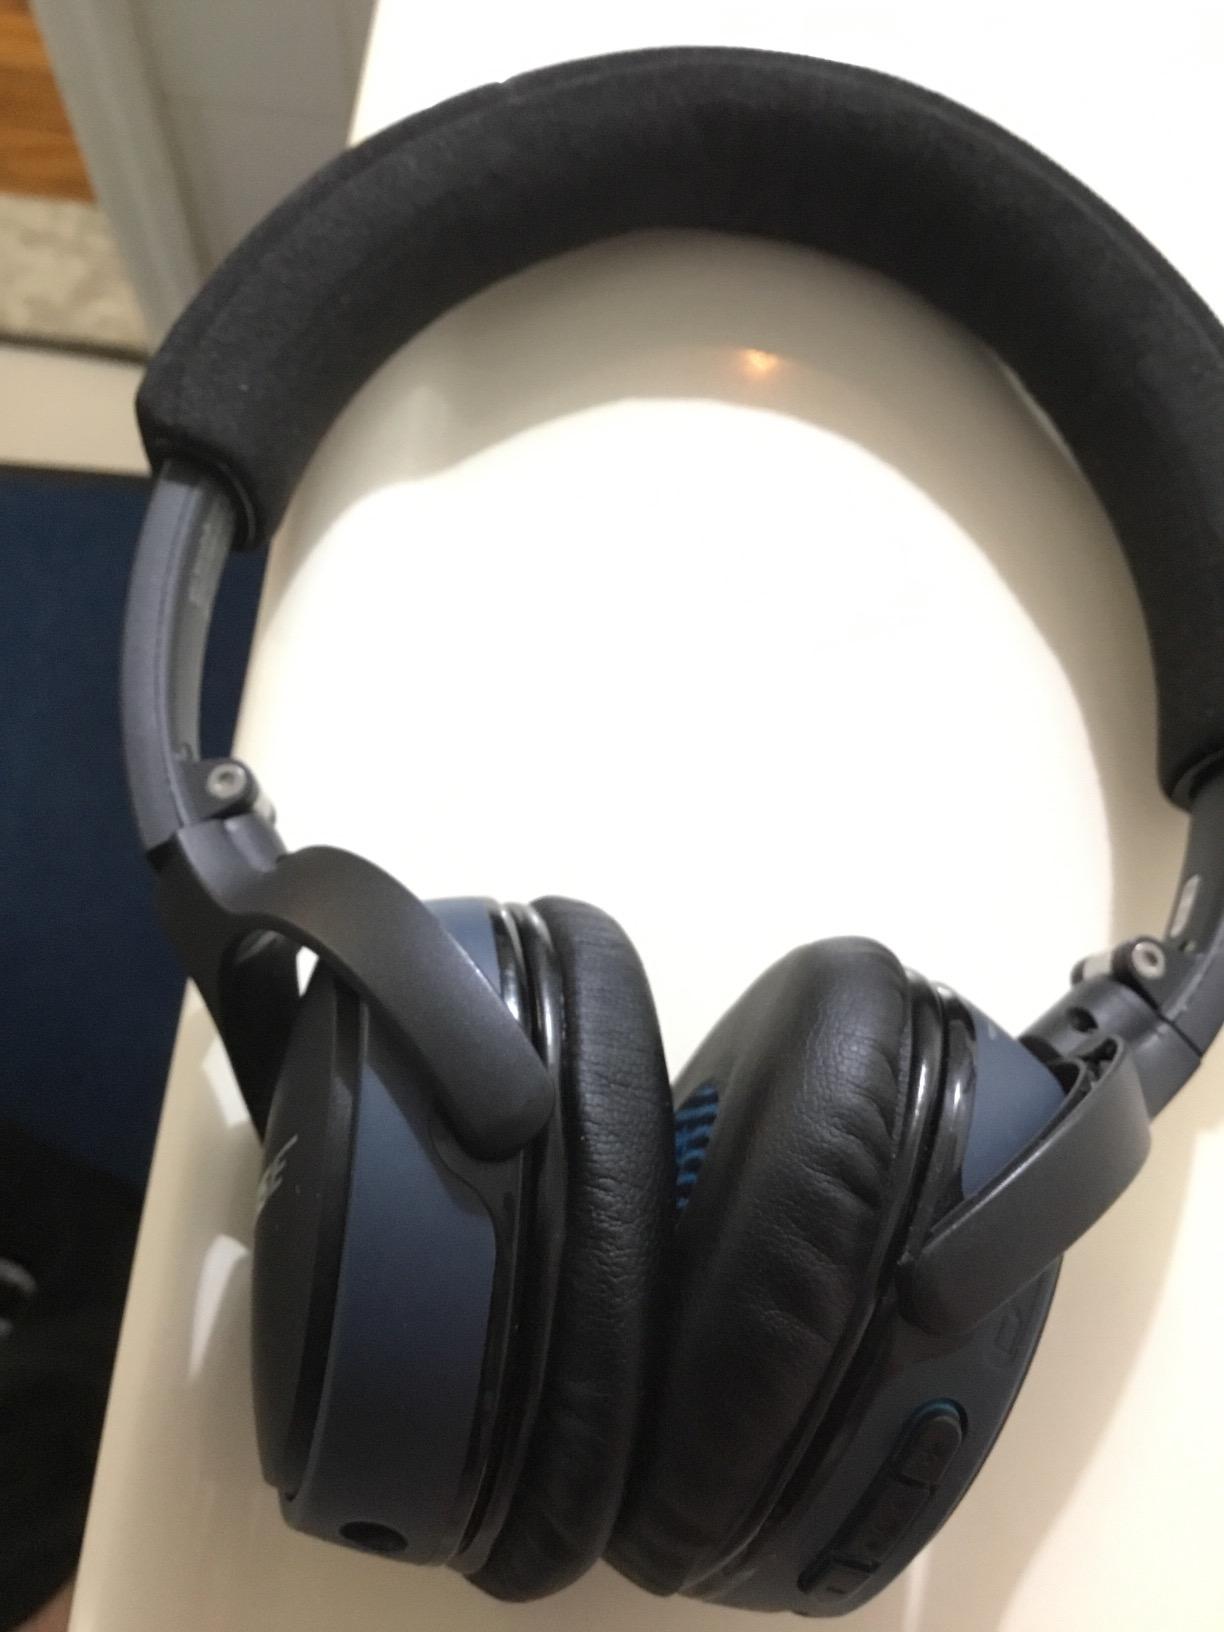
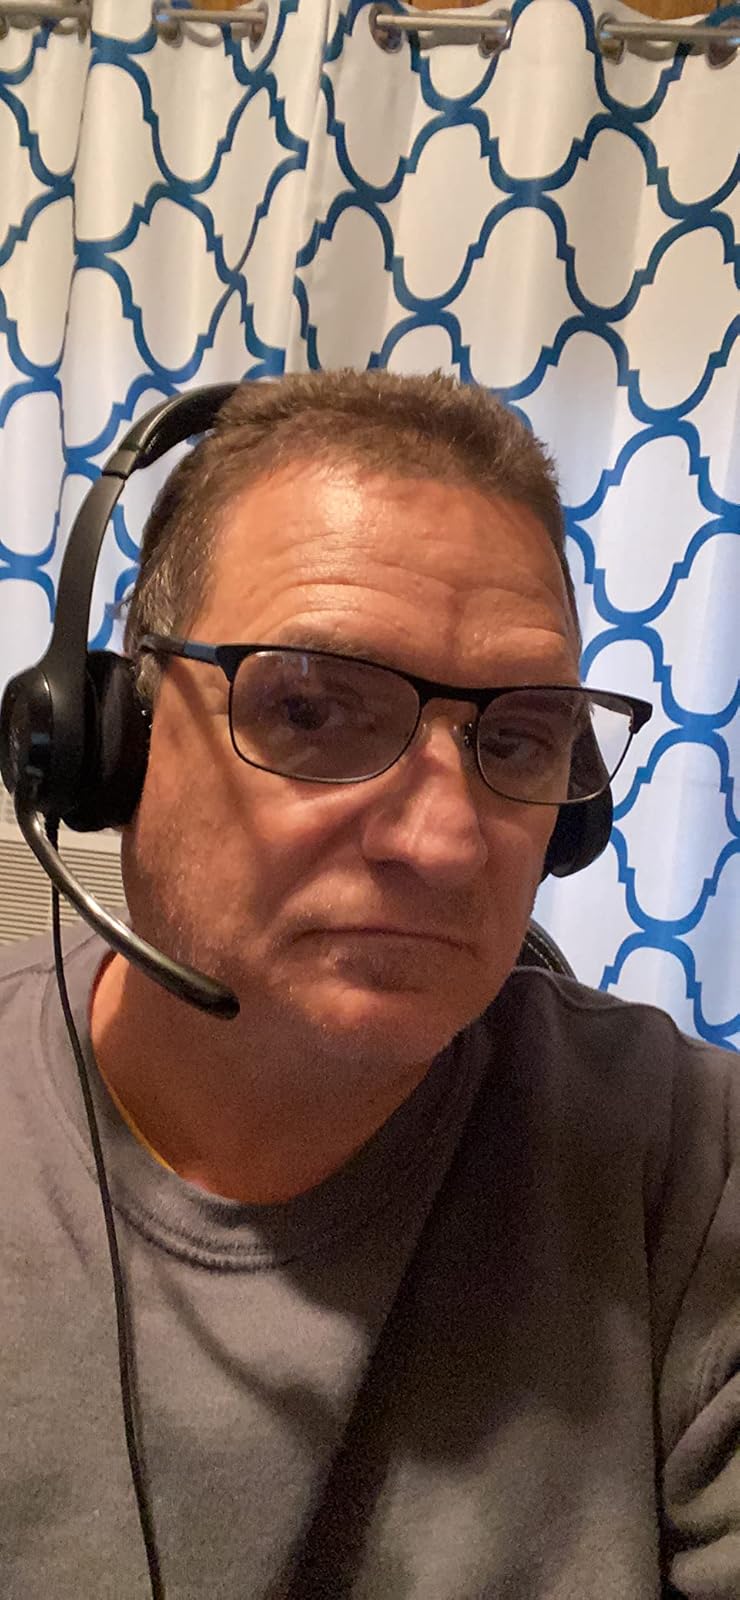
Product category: headphones
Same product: no